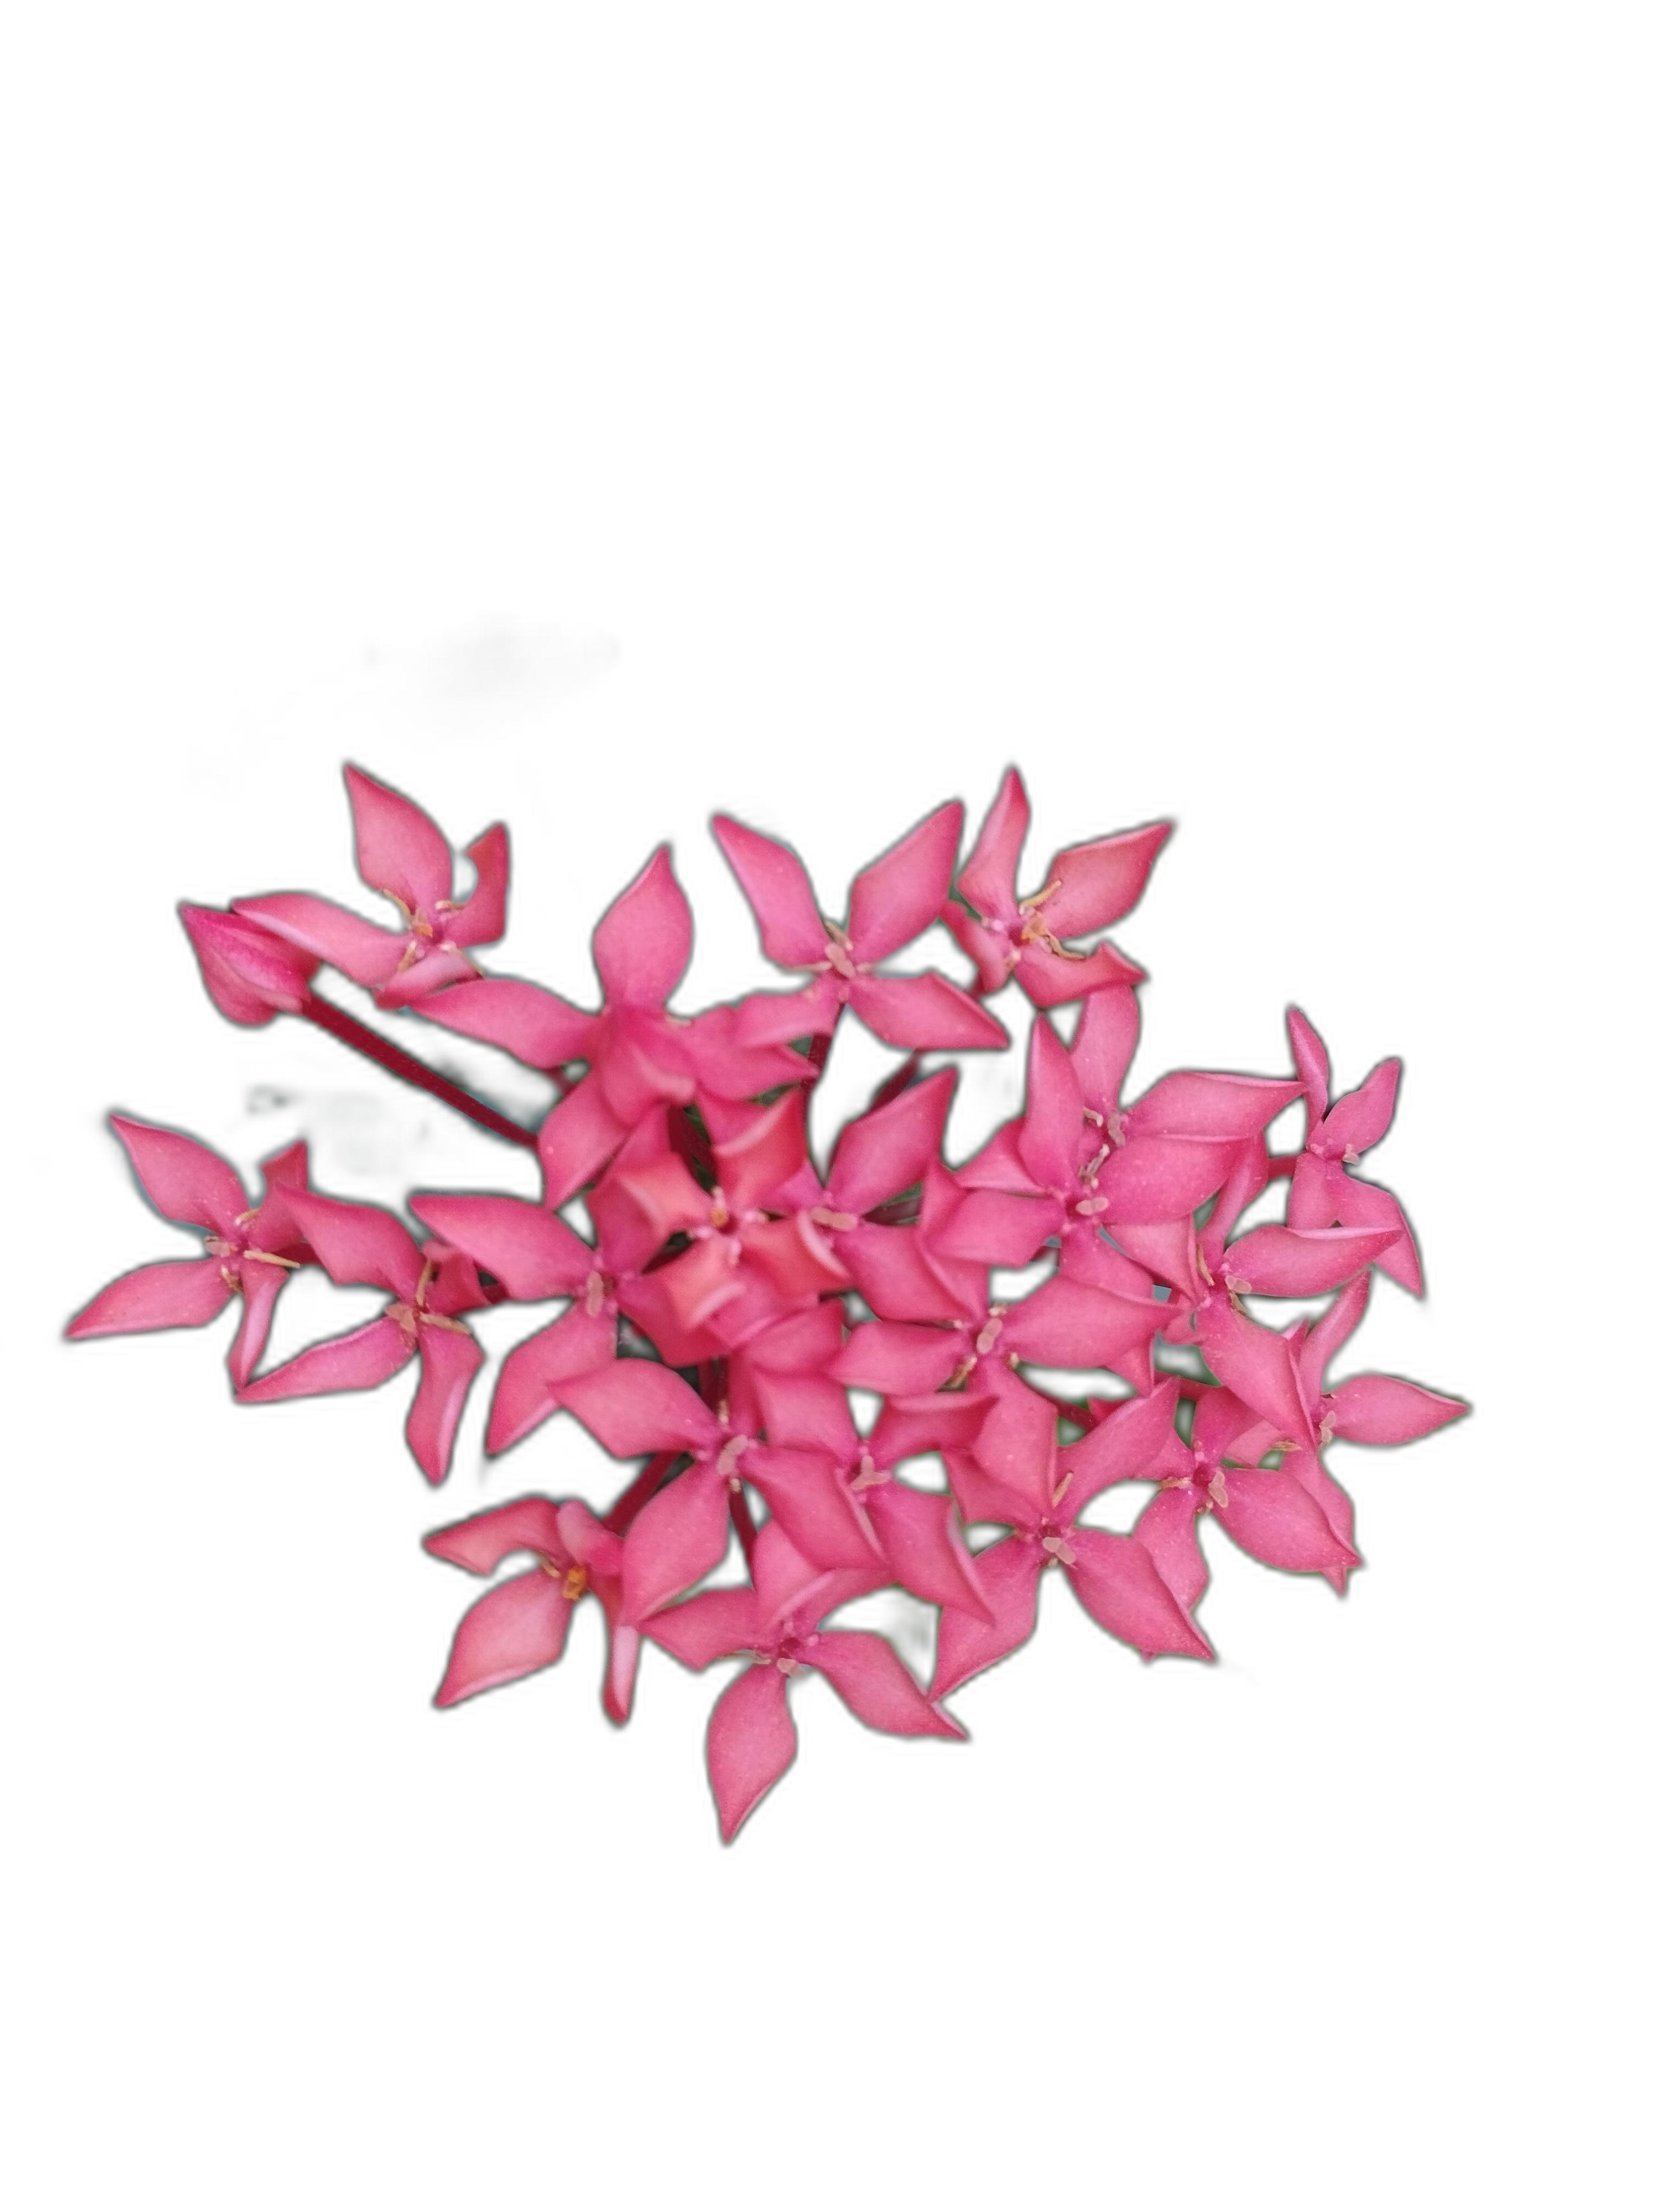
Label: Jungle geranium